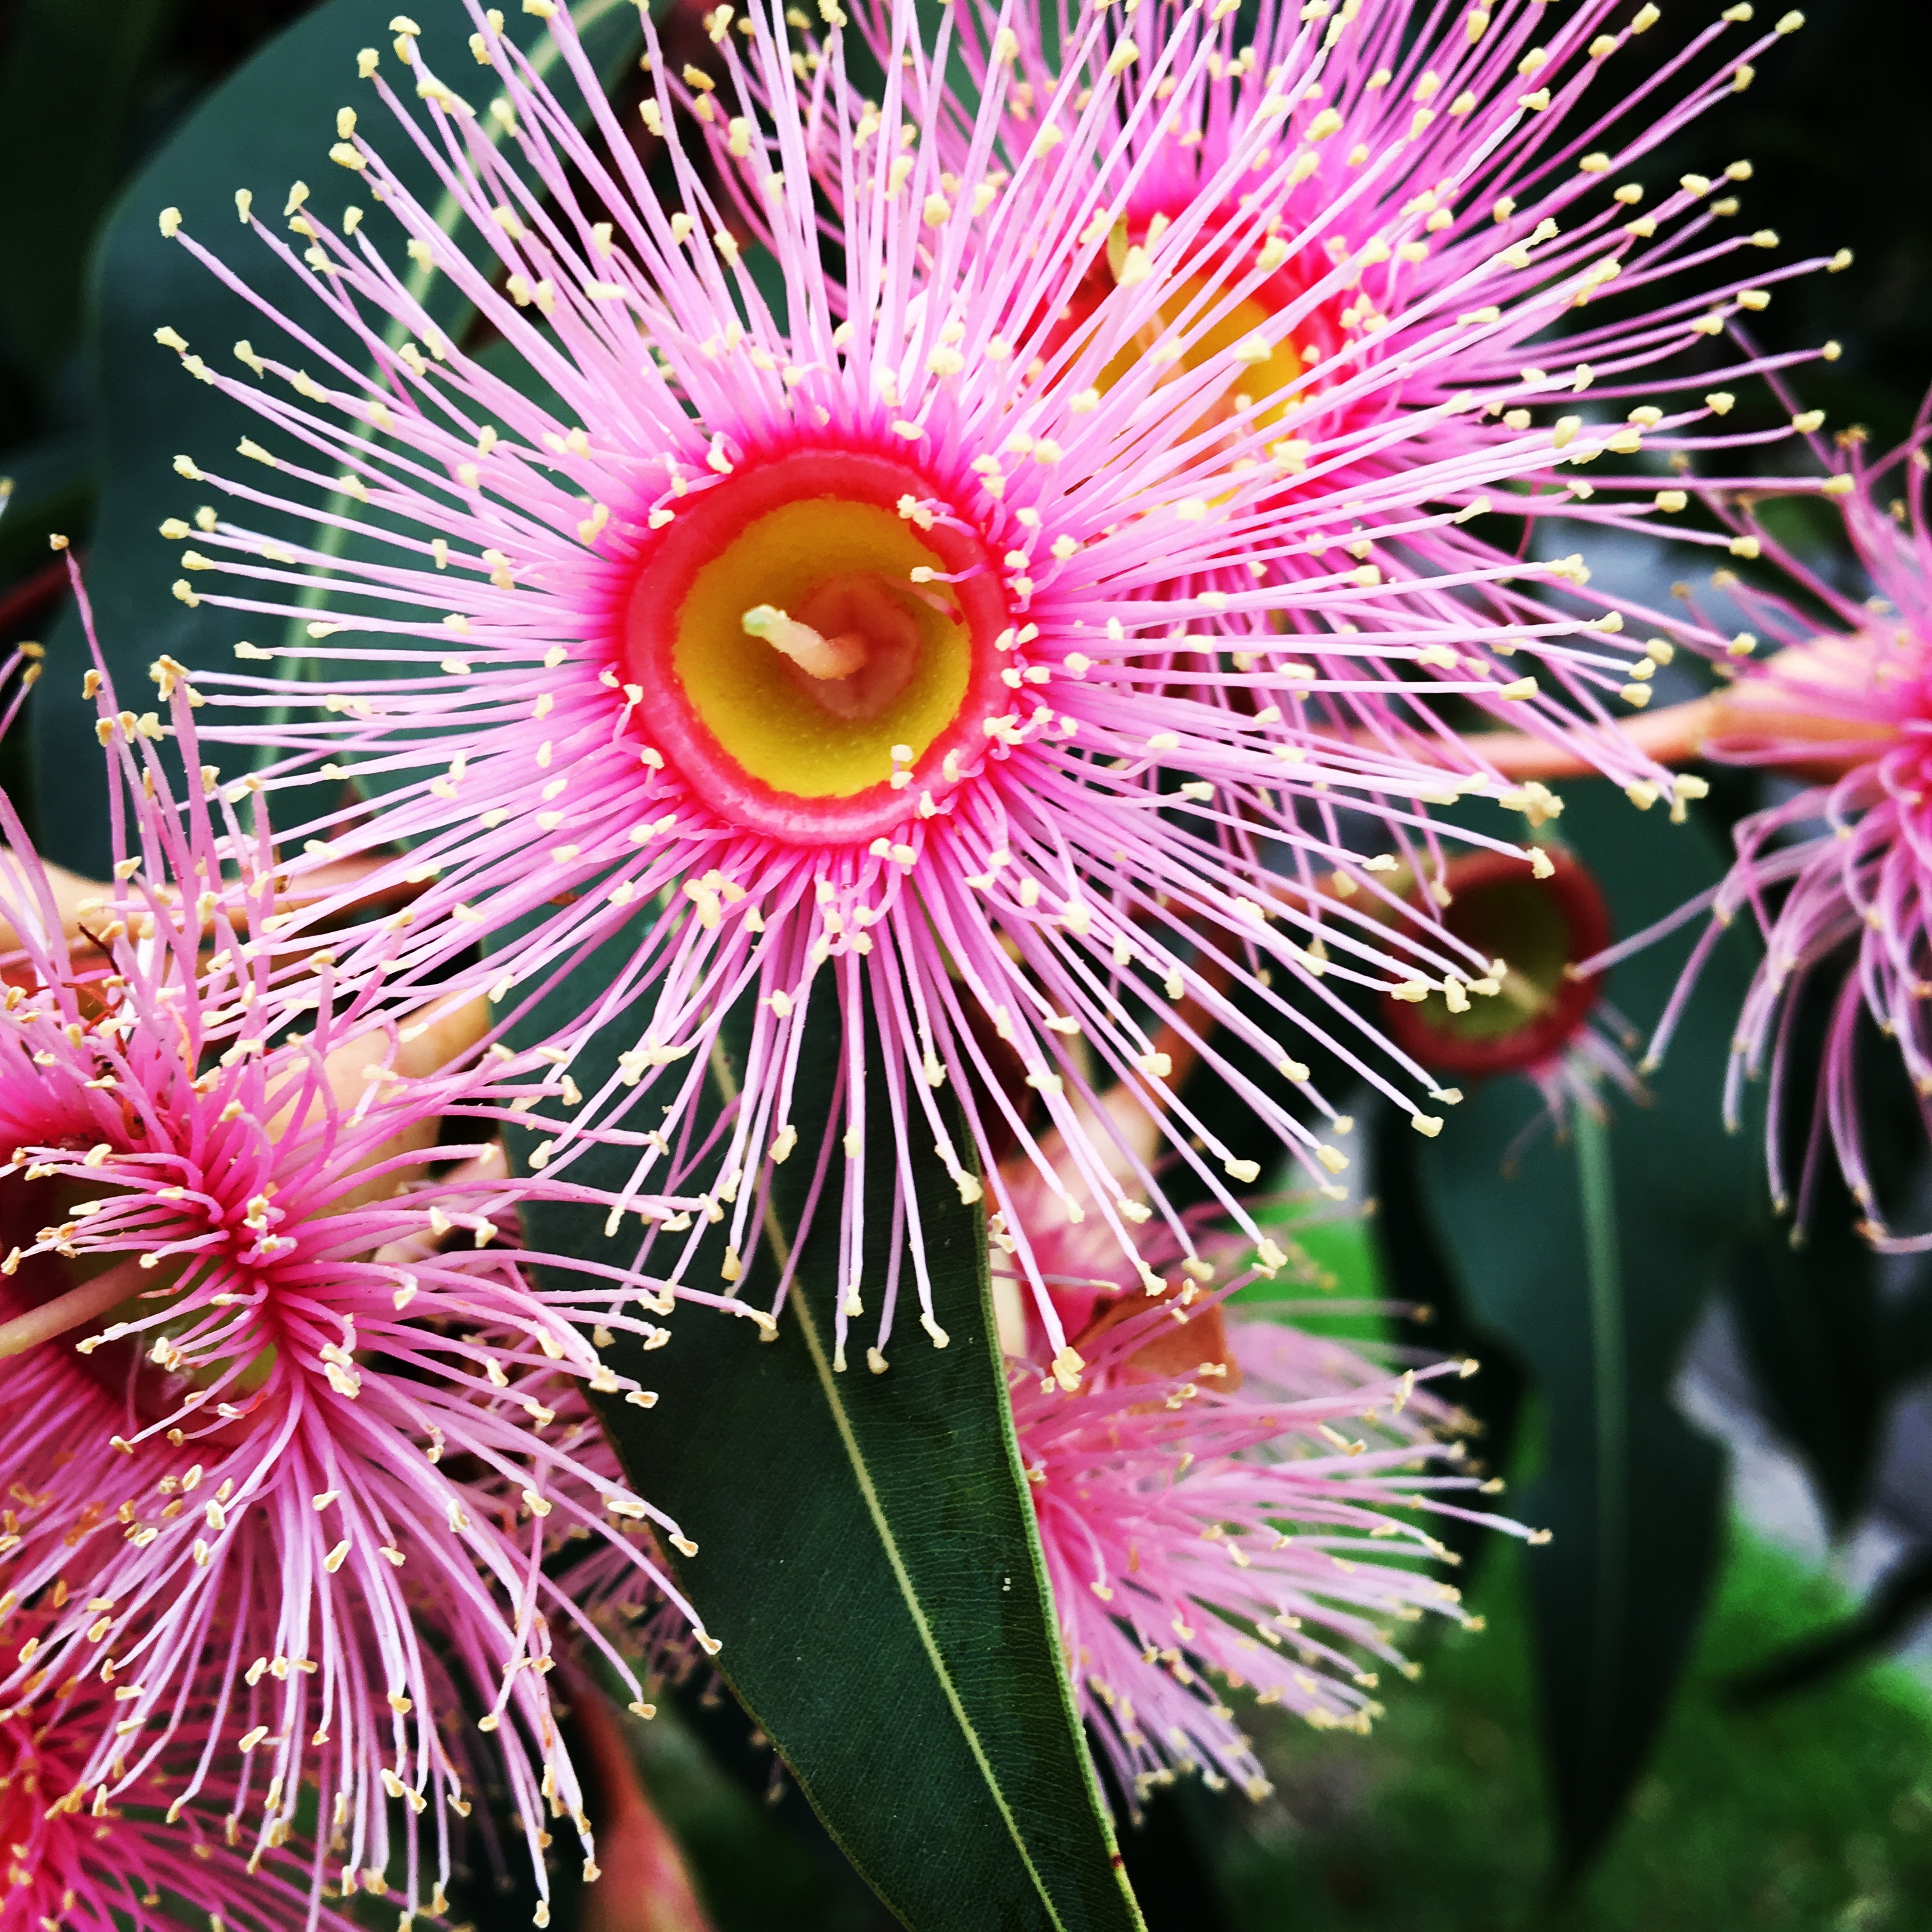
nature, blossom, plant, photography, flower, petal, botany, pink, flora, close up, australia, gum, hairy, passion flower, emergency, macro photography, flowering plant, land plant, ice plant family, passion flower family, dorotheanthus bellidiformis